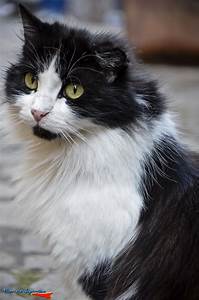
Label: cat